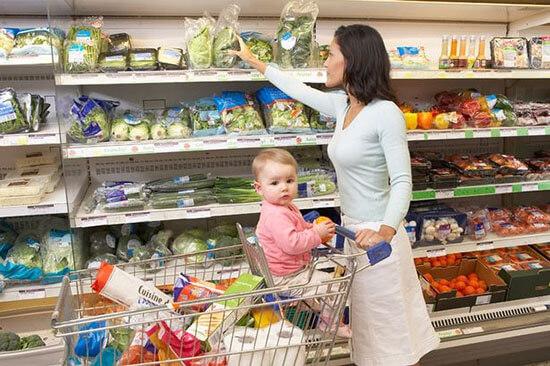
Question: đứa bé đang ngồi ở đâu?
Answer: đứa bé đang ngồi trên chiếc xe đẩy hàng siêu thị